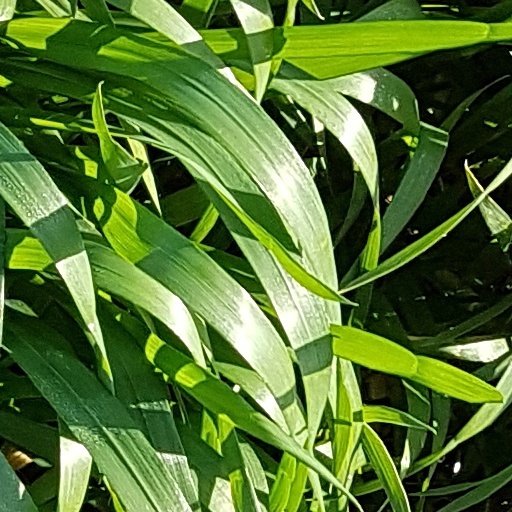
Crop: wheat